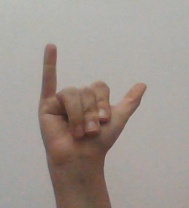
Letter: ya